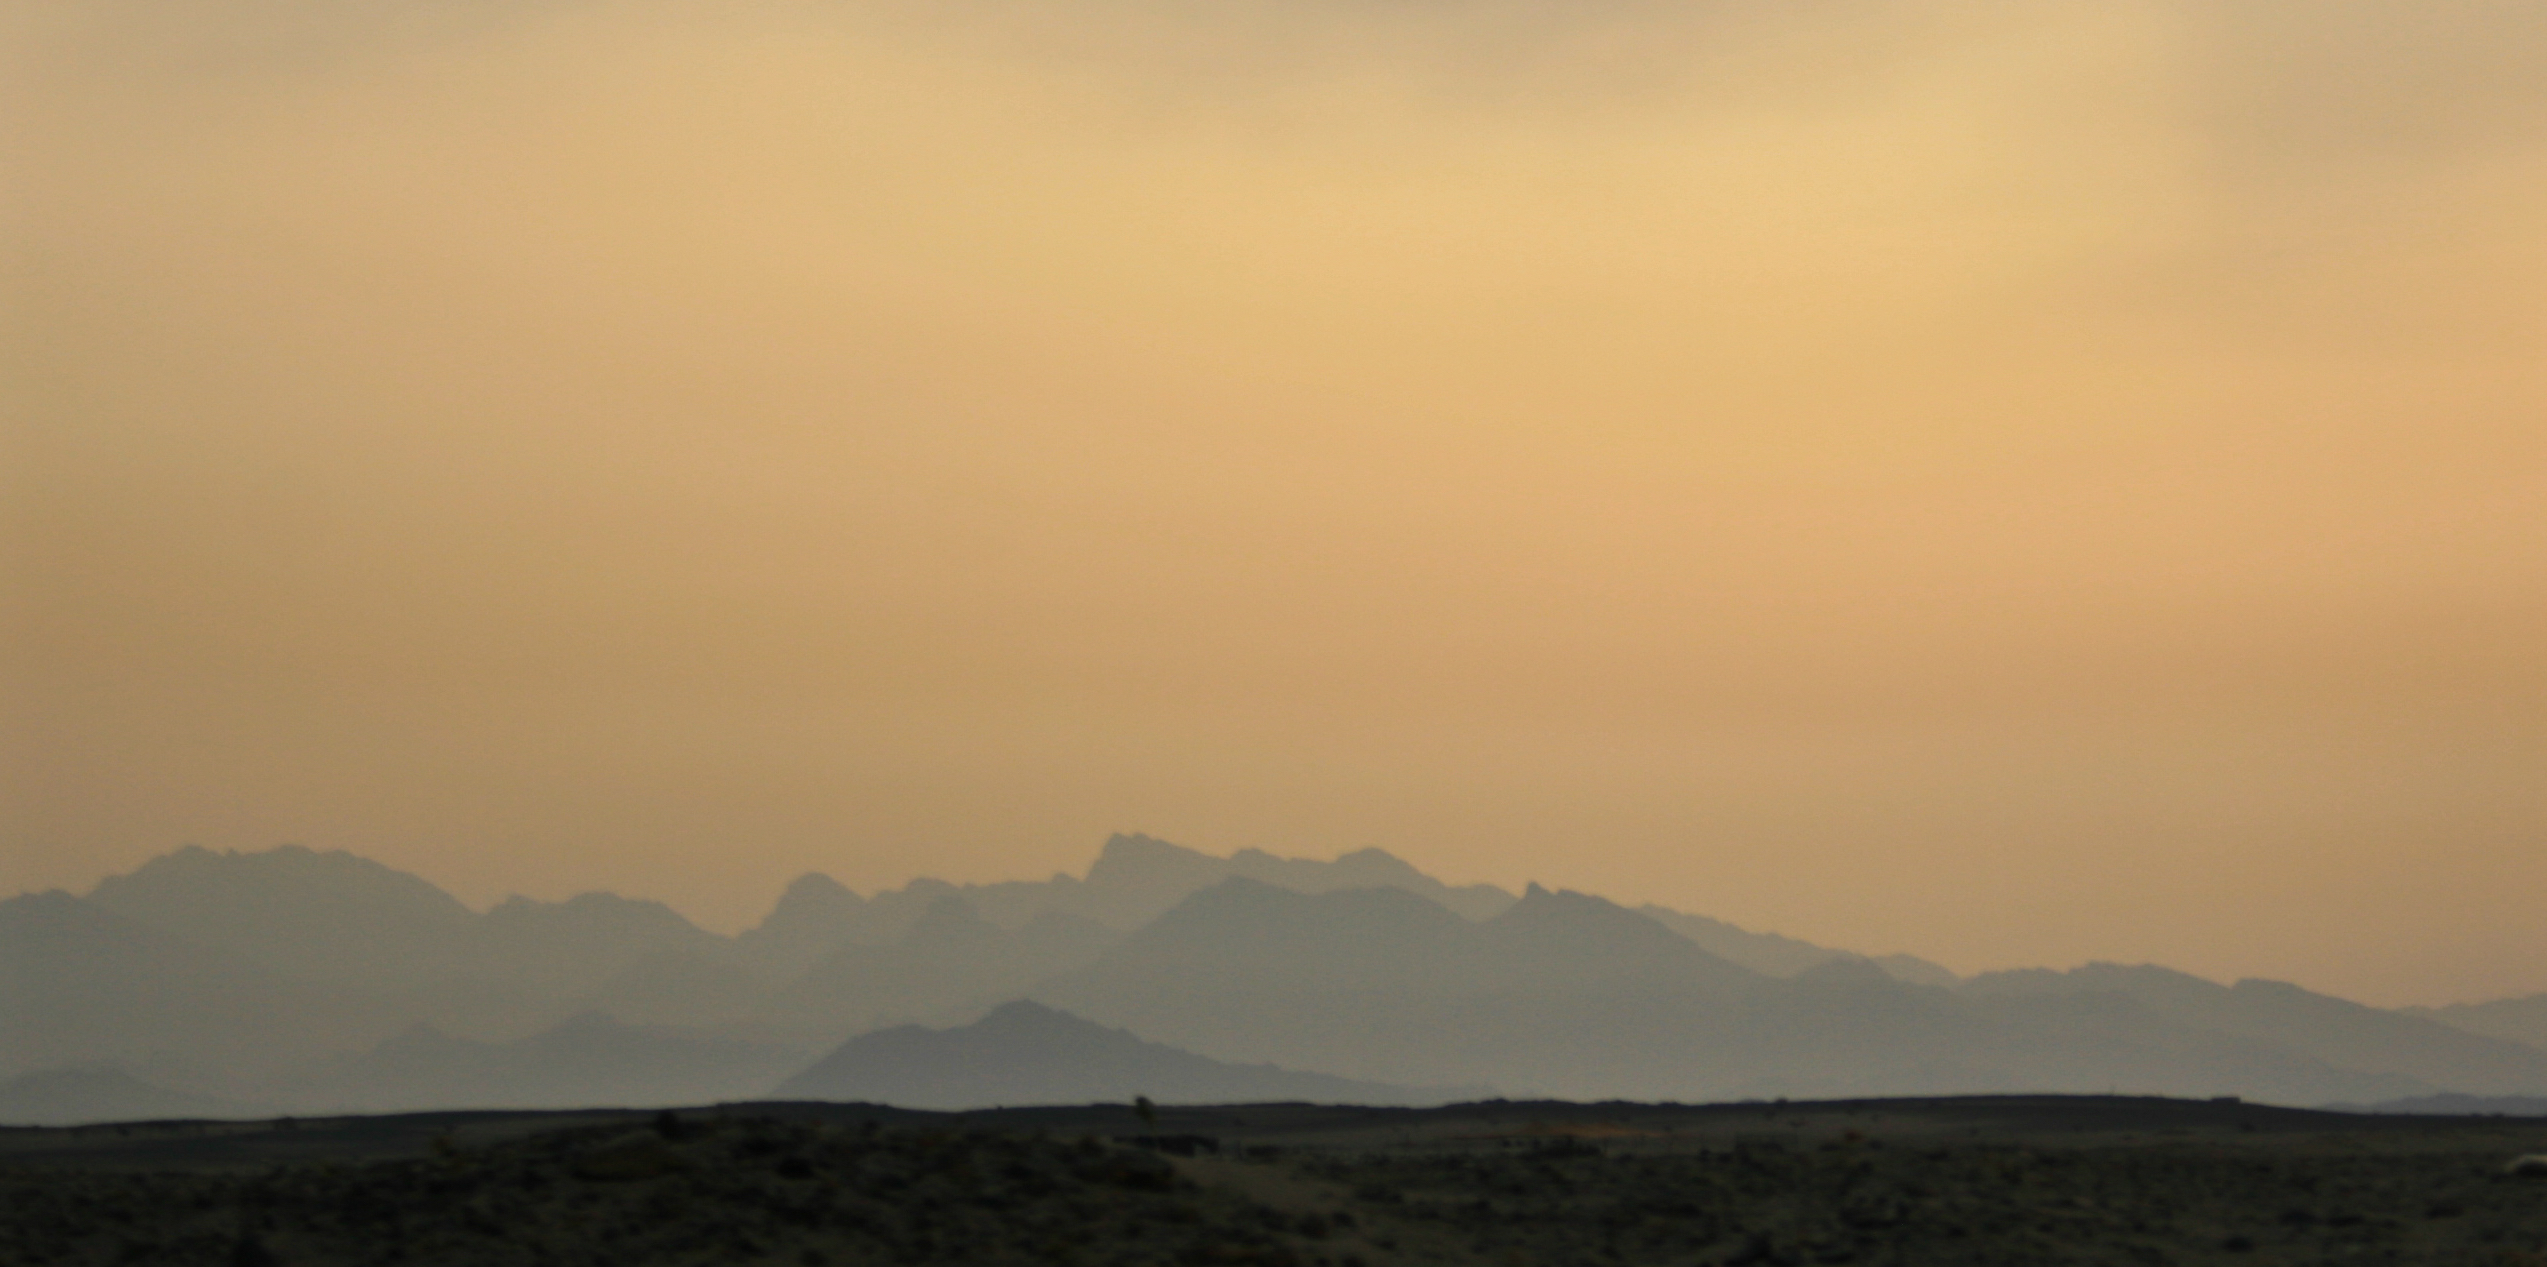
landscape, horizon, mountain, cloud, sky, sunrise, sunset, mist, sunlight, morning, hill, dawn, dusk, evening, haze, plain, plateau, atmospheric phenomenon, mountainous landforms